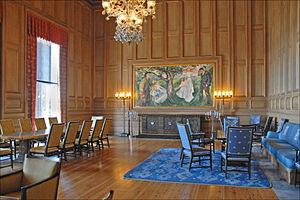
La liste des tableaux d'Edvard Munch recense les 1 789 tableaux connus du peintre norvégien Edvard Munch ; elle est établie selon le catalogue raisonné de Gerd Woll, publié en 2008. Les numéros et les titres anglais sont ceux du catalogue raisonné. Le titre français est indiqué lorsqu'il est connu.